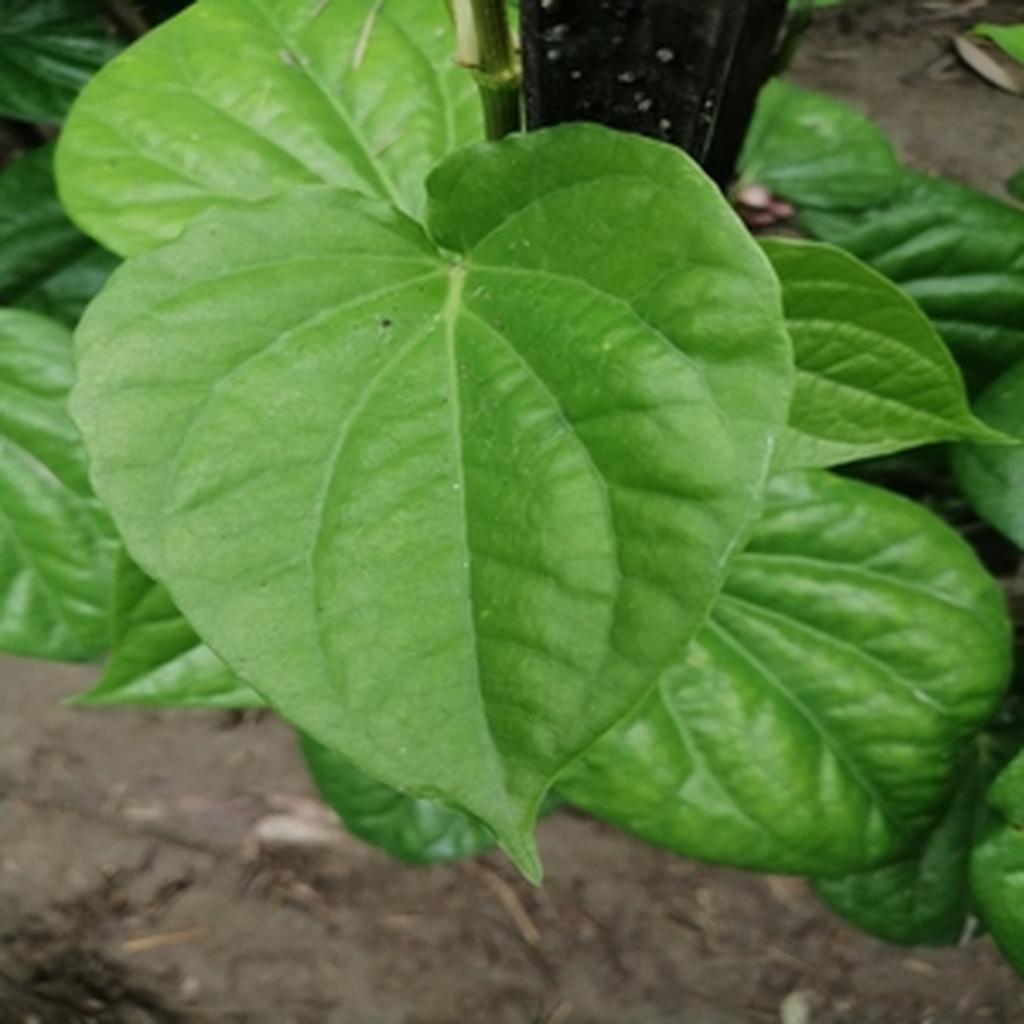
Label: Healthy_Leaf